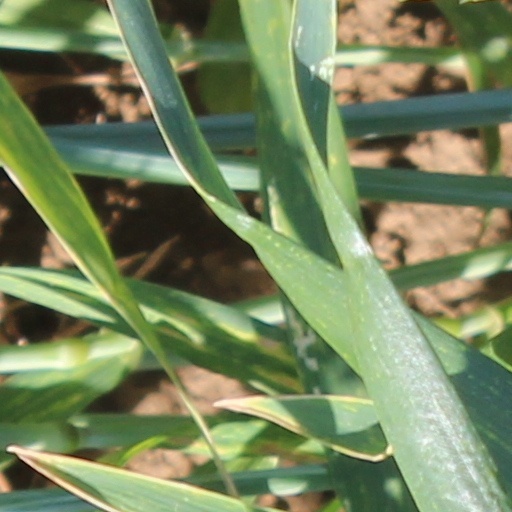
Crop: wheat